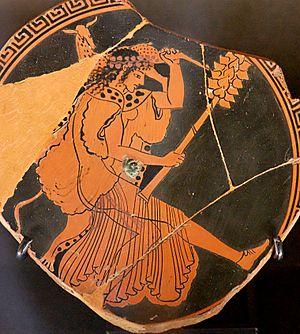
Ménade, fragment d'une coupe à figures rouges, v. 480 av. J.-C., Athènes.